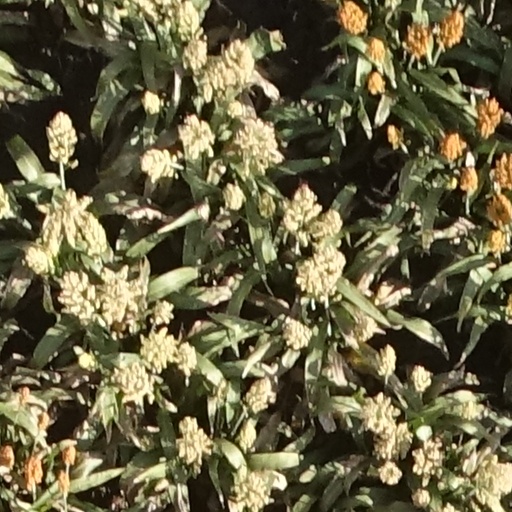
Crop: sorghum